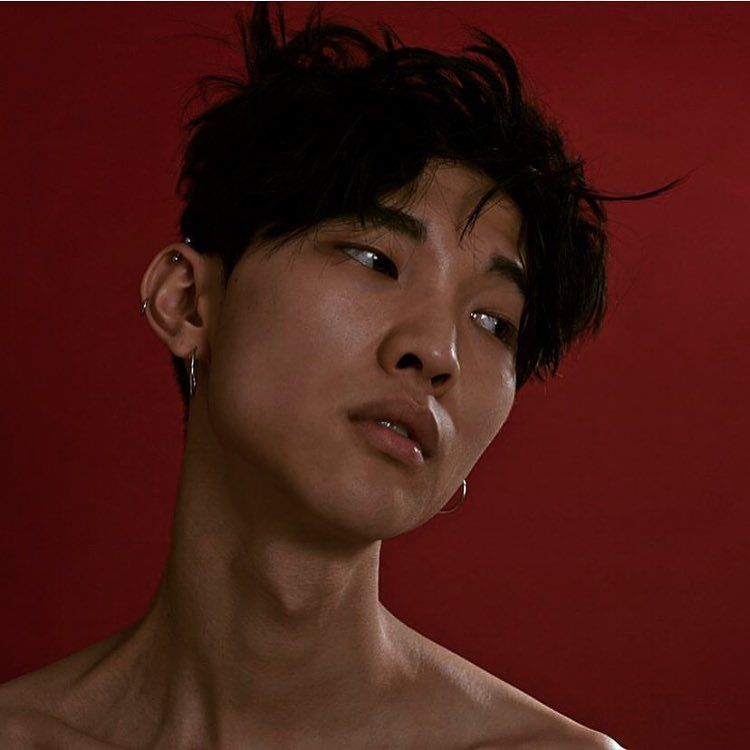
Gender: men